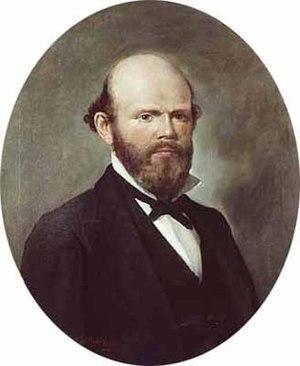
Le gouverneur du Minnesota est le chef de la branche exécutive de l'État américain du Minnesota.